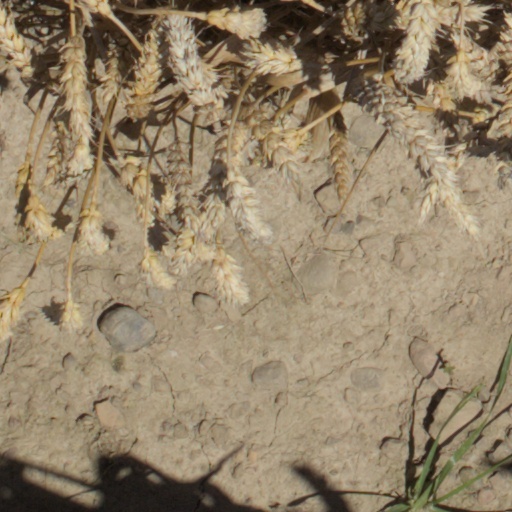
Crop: wheat